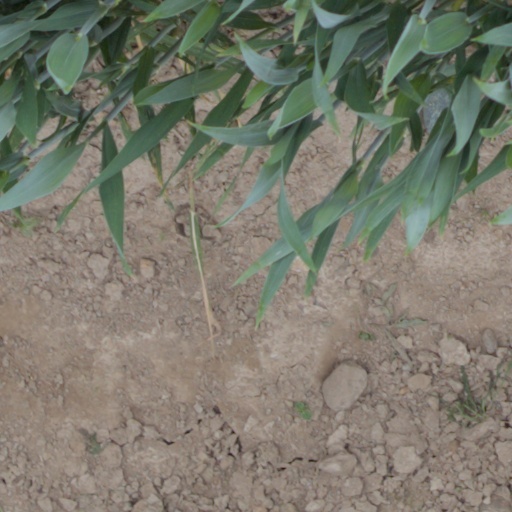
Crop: wheat